Geology of Reykjanes Peninsula

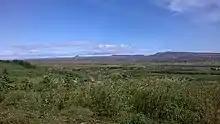
Þráinskjöldur displaying its very gentle slope with Keilir and mountains of the Krýsuvík Volcanic System

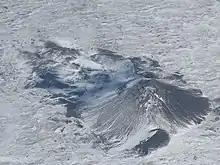
Keilir subglacial cone, surrounded by lavas and other volcanic landforms of Holocene shield volcano Þráinskjóldur as well as fissures and faults

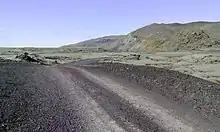
Other subglacial volcanoes on Reykjanes Peninsula: Litla Sandfell with tuya Geitafell (Brennisteinsfjöll) behind

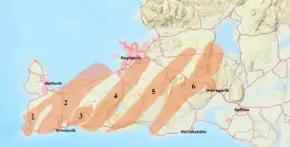
Summary of volcanic systems

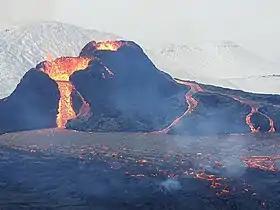
Cinder cone produced by the 2021 Fagradalsfjall eruption

The Reykjanes Peninsula in southwest Iceland is the continuation of the mostly submarine Reykjanes Ridge, a part of the Mid-Atlantic Ridge, on land and reaching from Esja in the north and Hengill in the east to Reykjanestá in the west. Suðurnes (transl. Southern Peninsula) is an administrative unit covering part of Reykjanes Peninsula.